Euperilampus

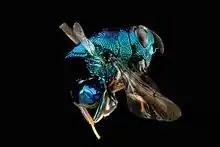
"Euperilampus triangularis"

Euperilampus is a genus of chalcid wasps in the family Perilampidae. There are about 18 described species in "Euperilampus".